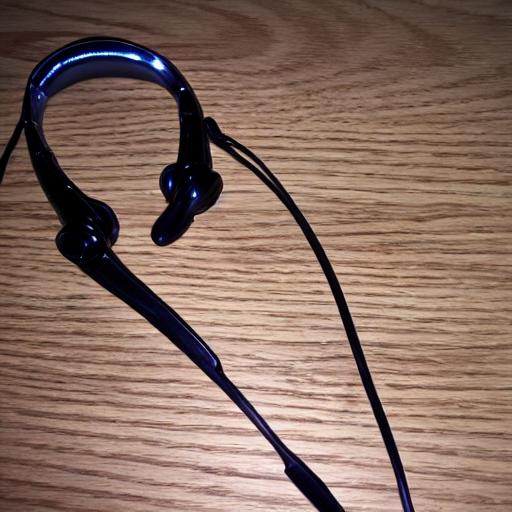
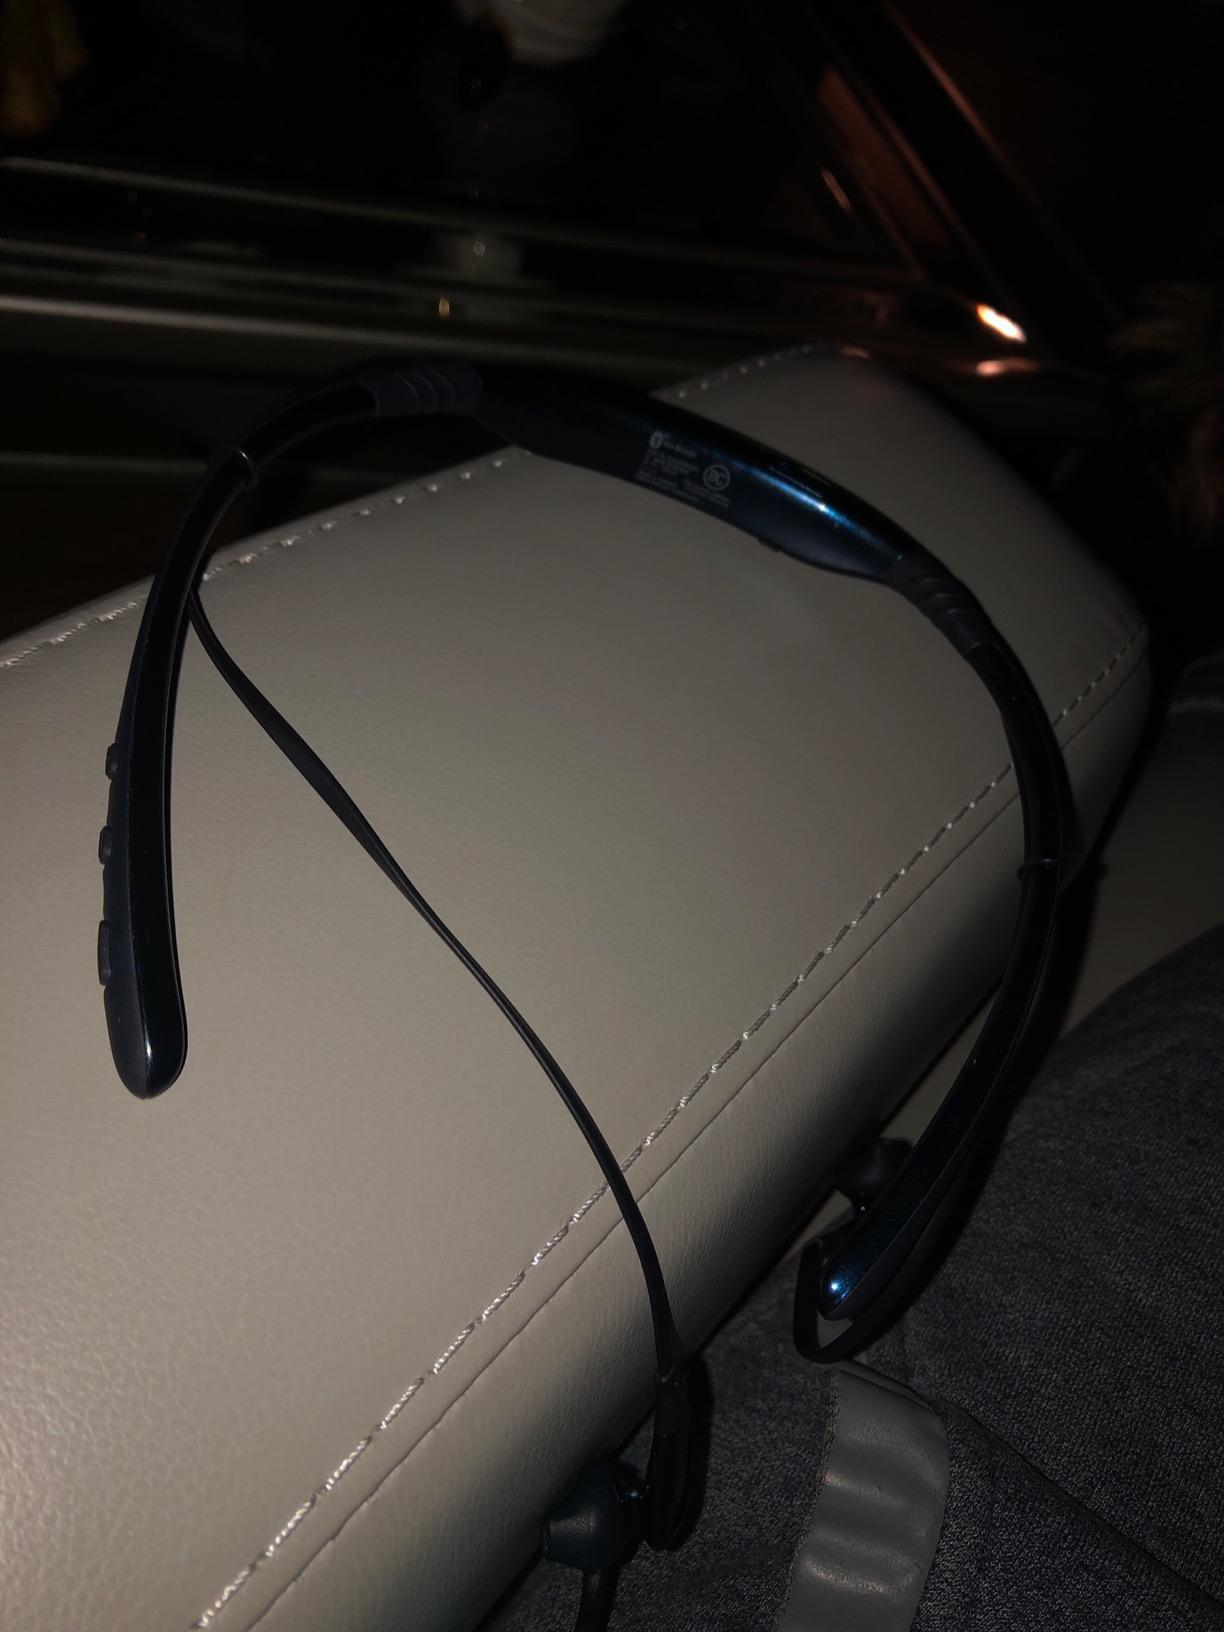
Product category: headphones
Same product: no